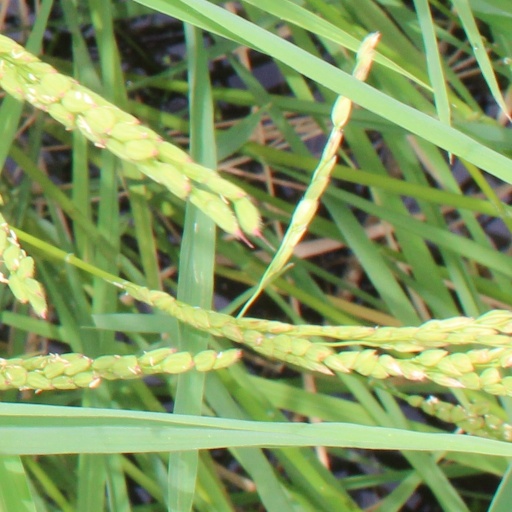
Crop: rice